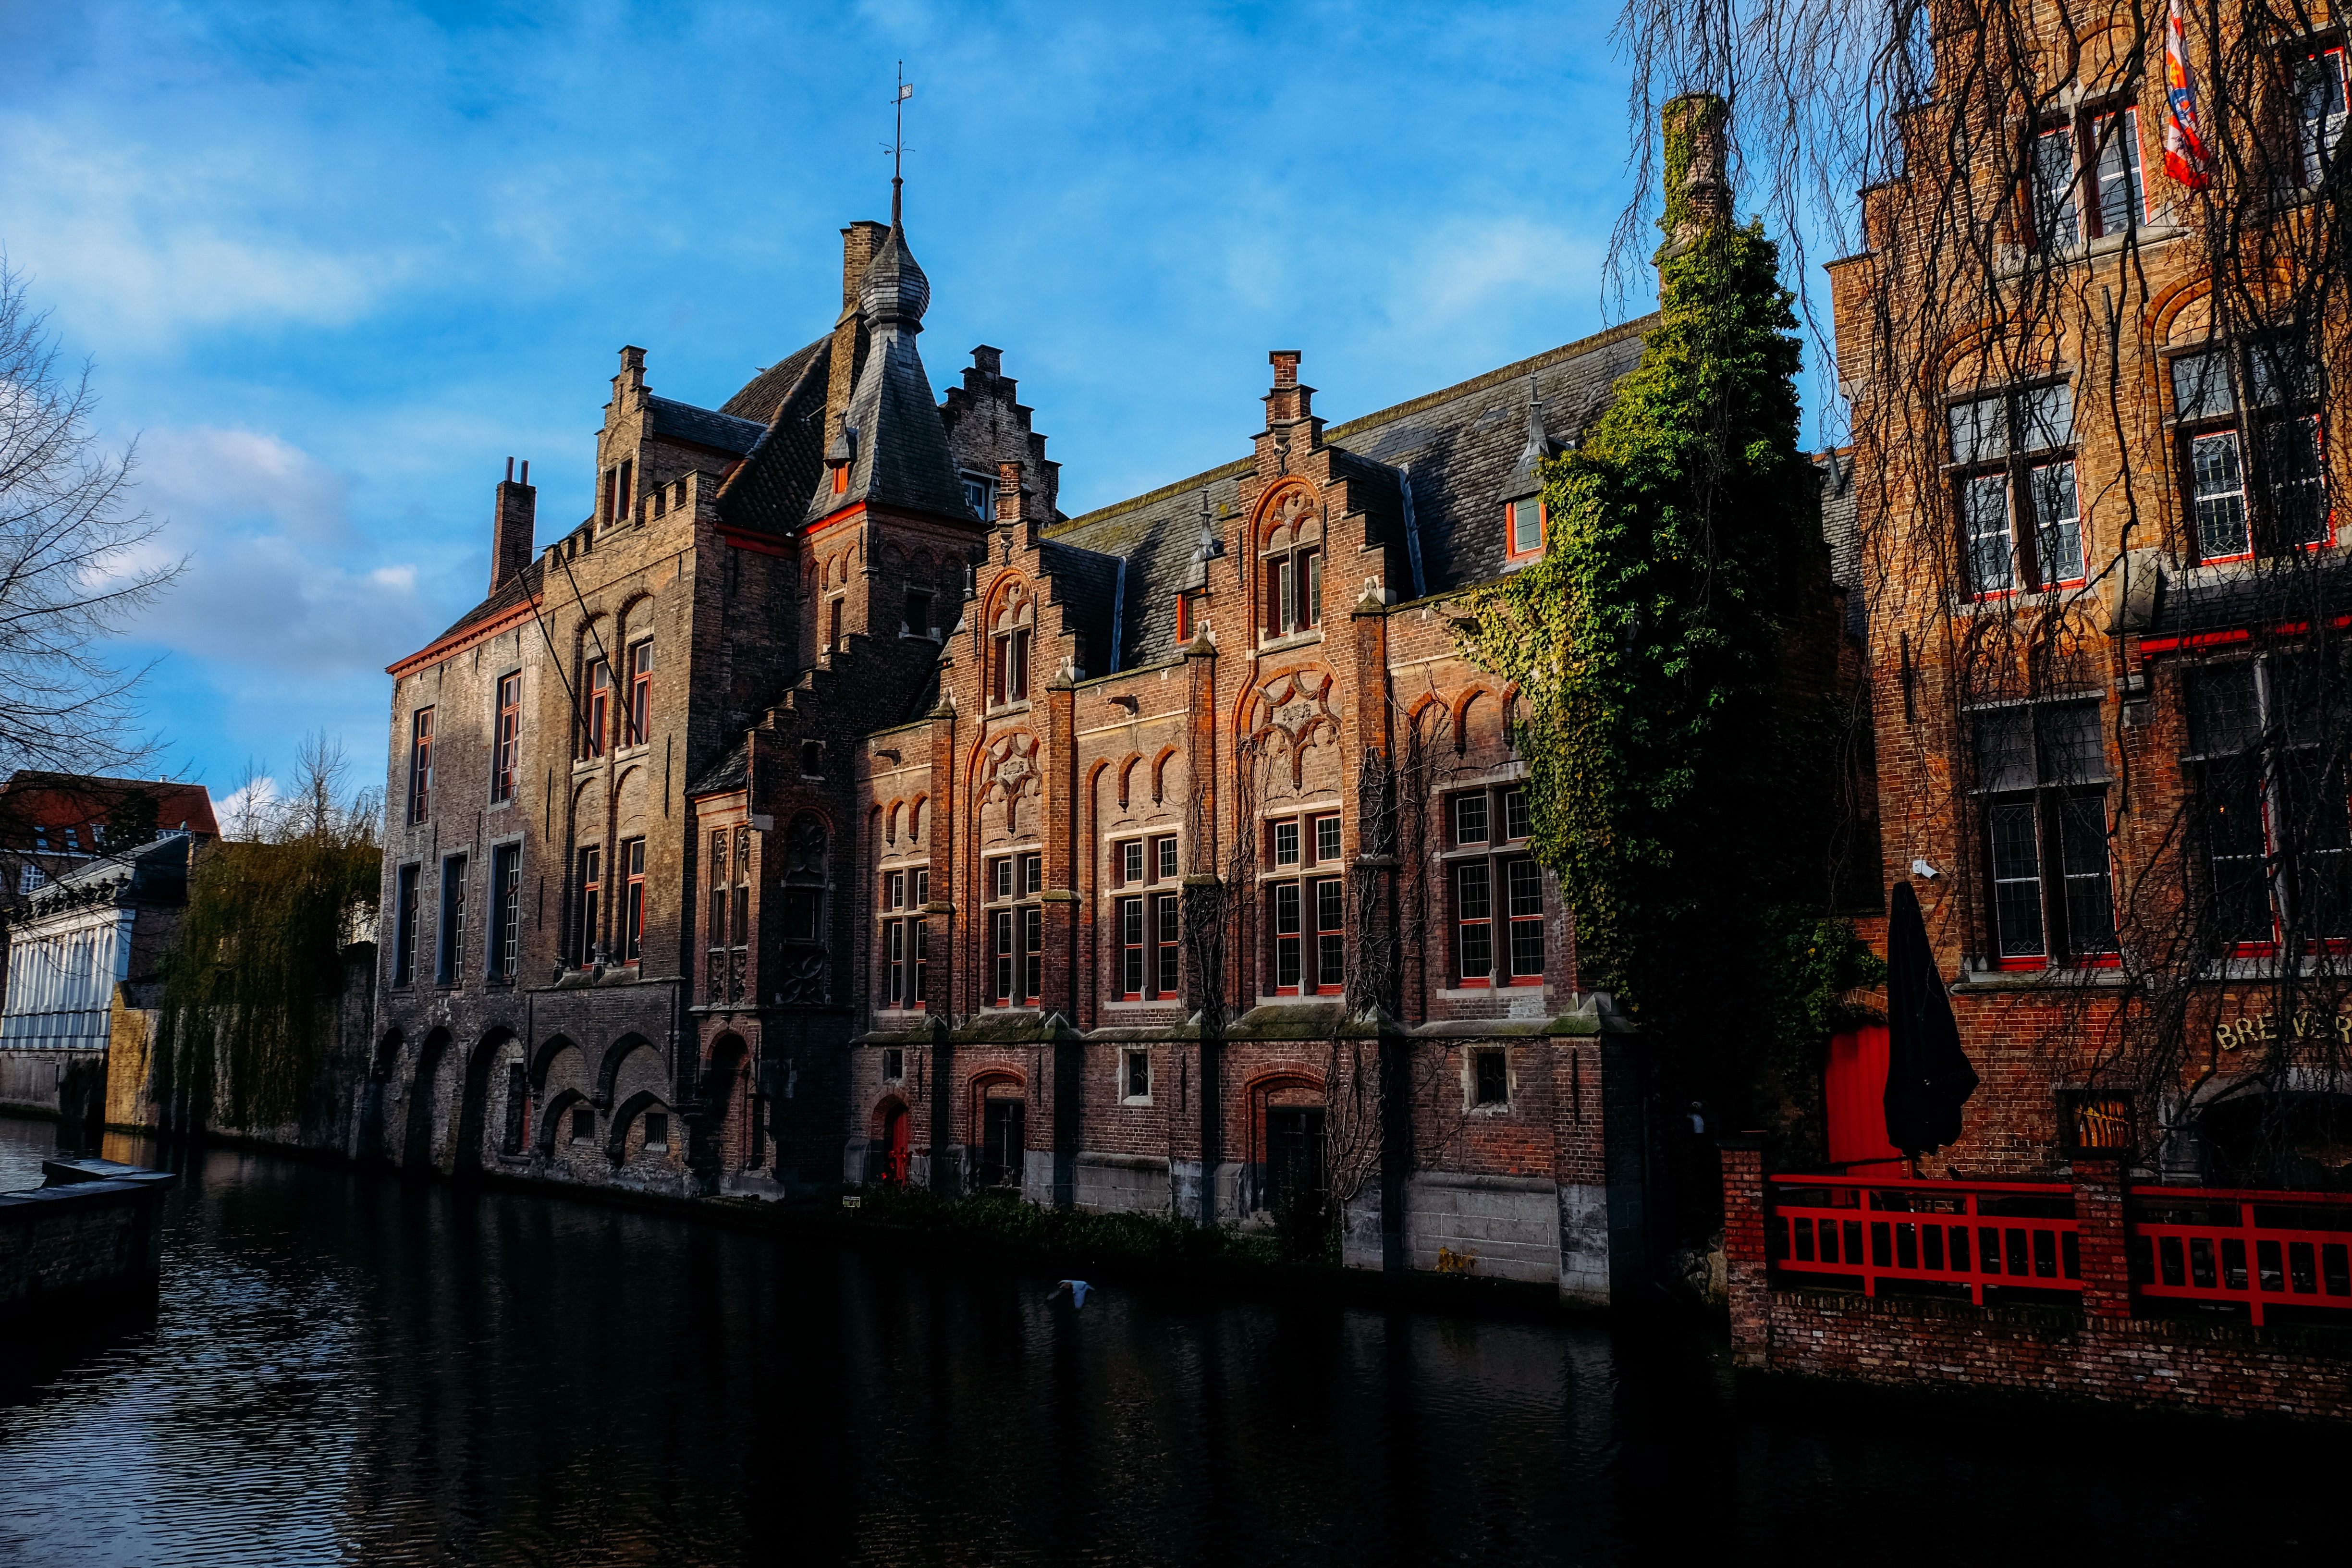
waterway, canal, body of water, water, reflection, town, channel, sky, architecture, building, river, water castle, city, house, tree, watercourse, medieval architecture, moat, tourism